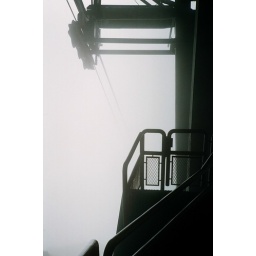
Cable car station in the clouds on the top of the Austrian Alps.